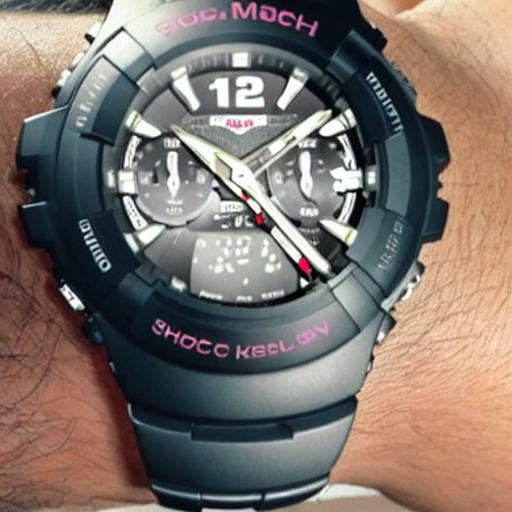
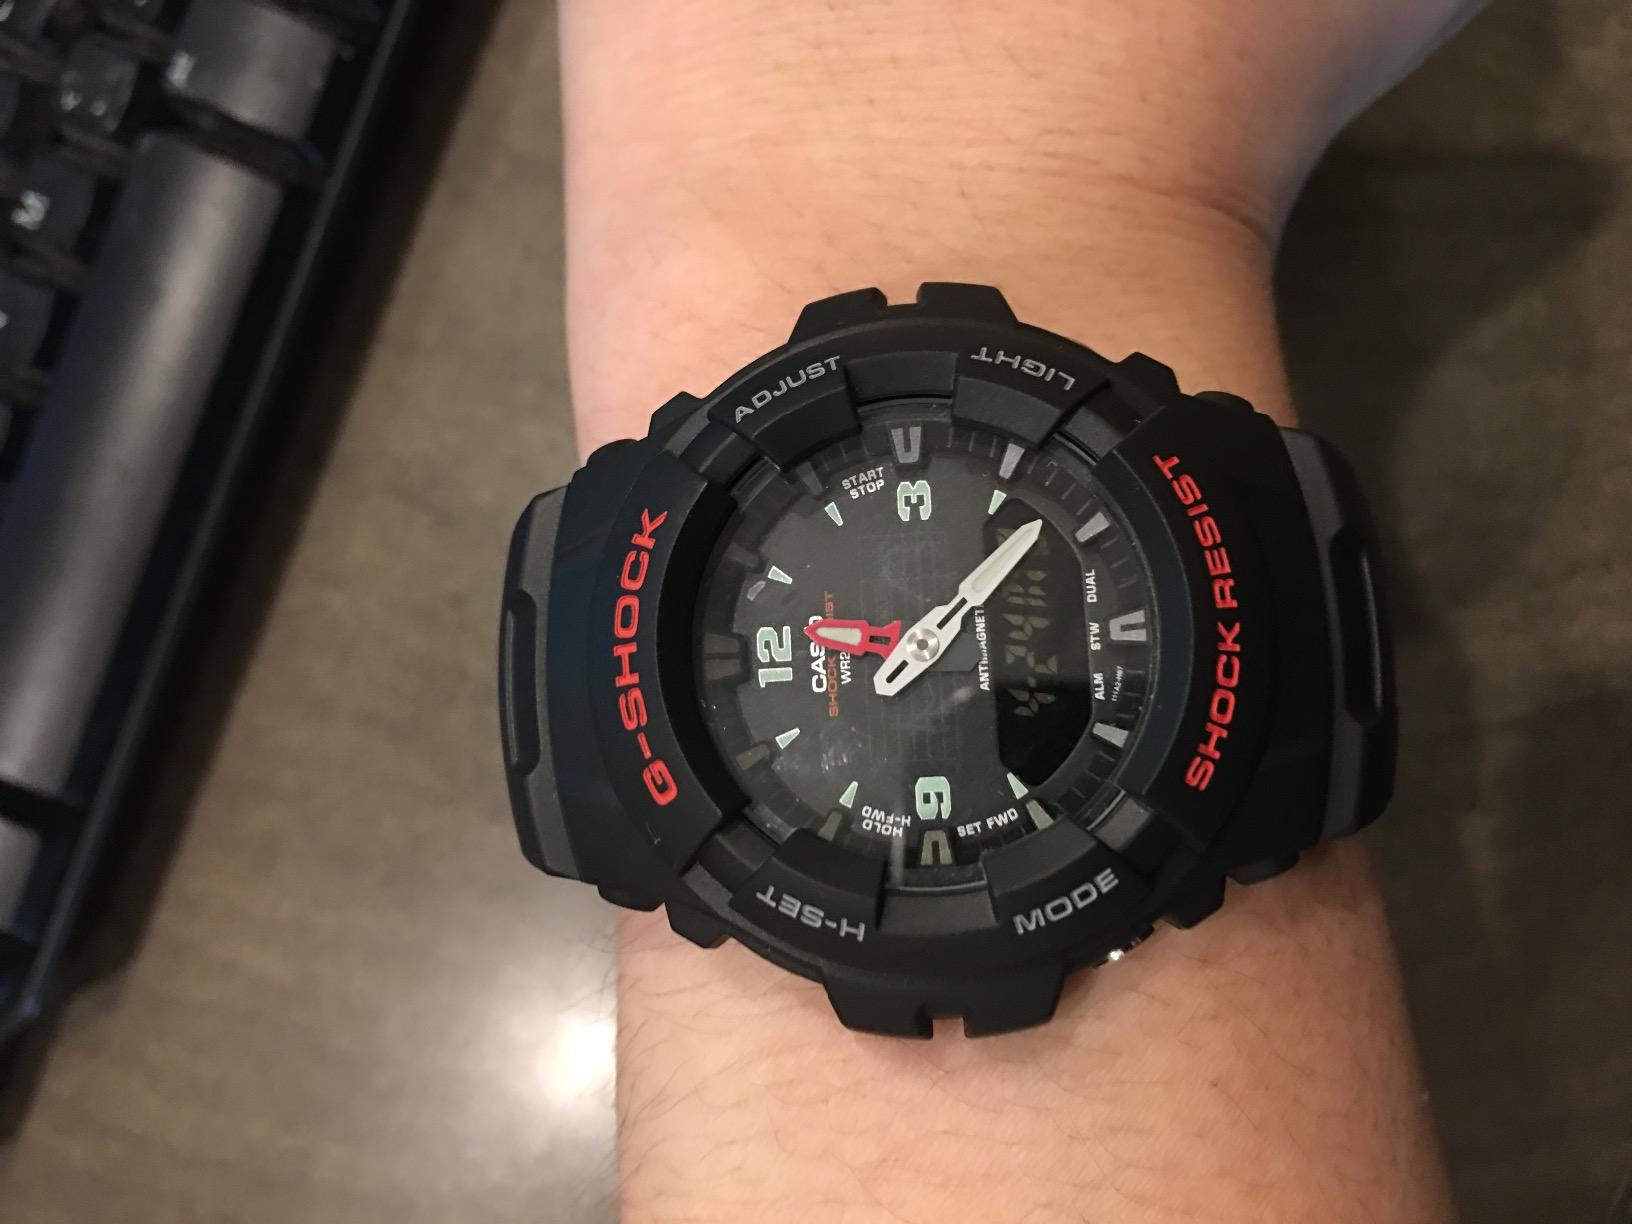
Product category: accessories_watch
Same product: no